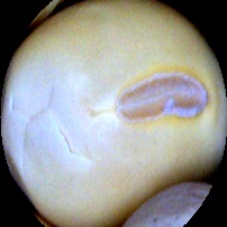
Label: Skin-damaged